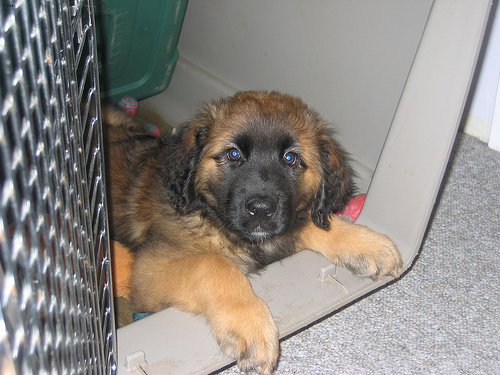
Animal: dog
Breed: leonberger